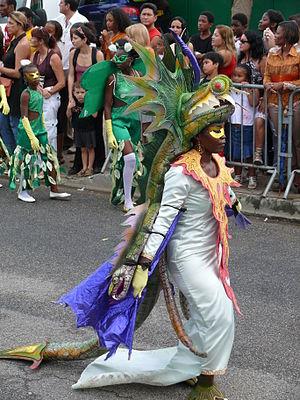
Créole à la parade de Carnaval de Kourou en 2007.
Le Carnaval de Guyane est l'un des évènements majeurs de Guyane. Il se déroule entre l'Épiphanie le premier dimanche de janvier, et le mercredi des Cendres en février ou mars.